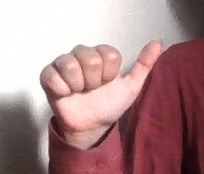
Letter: dhad